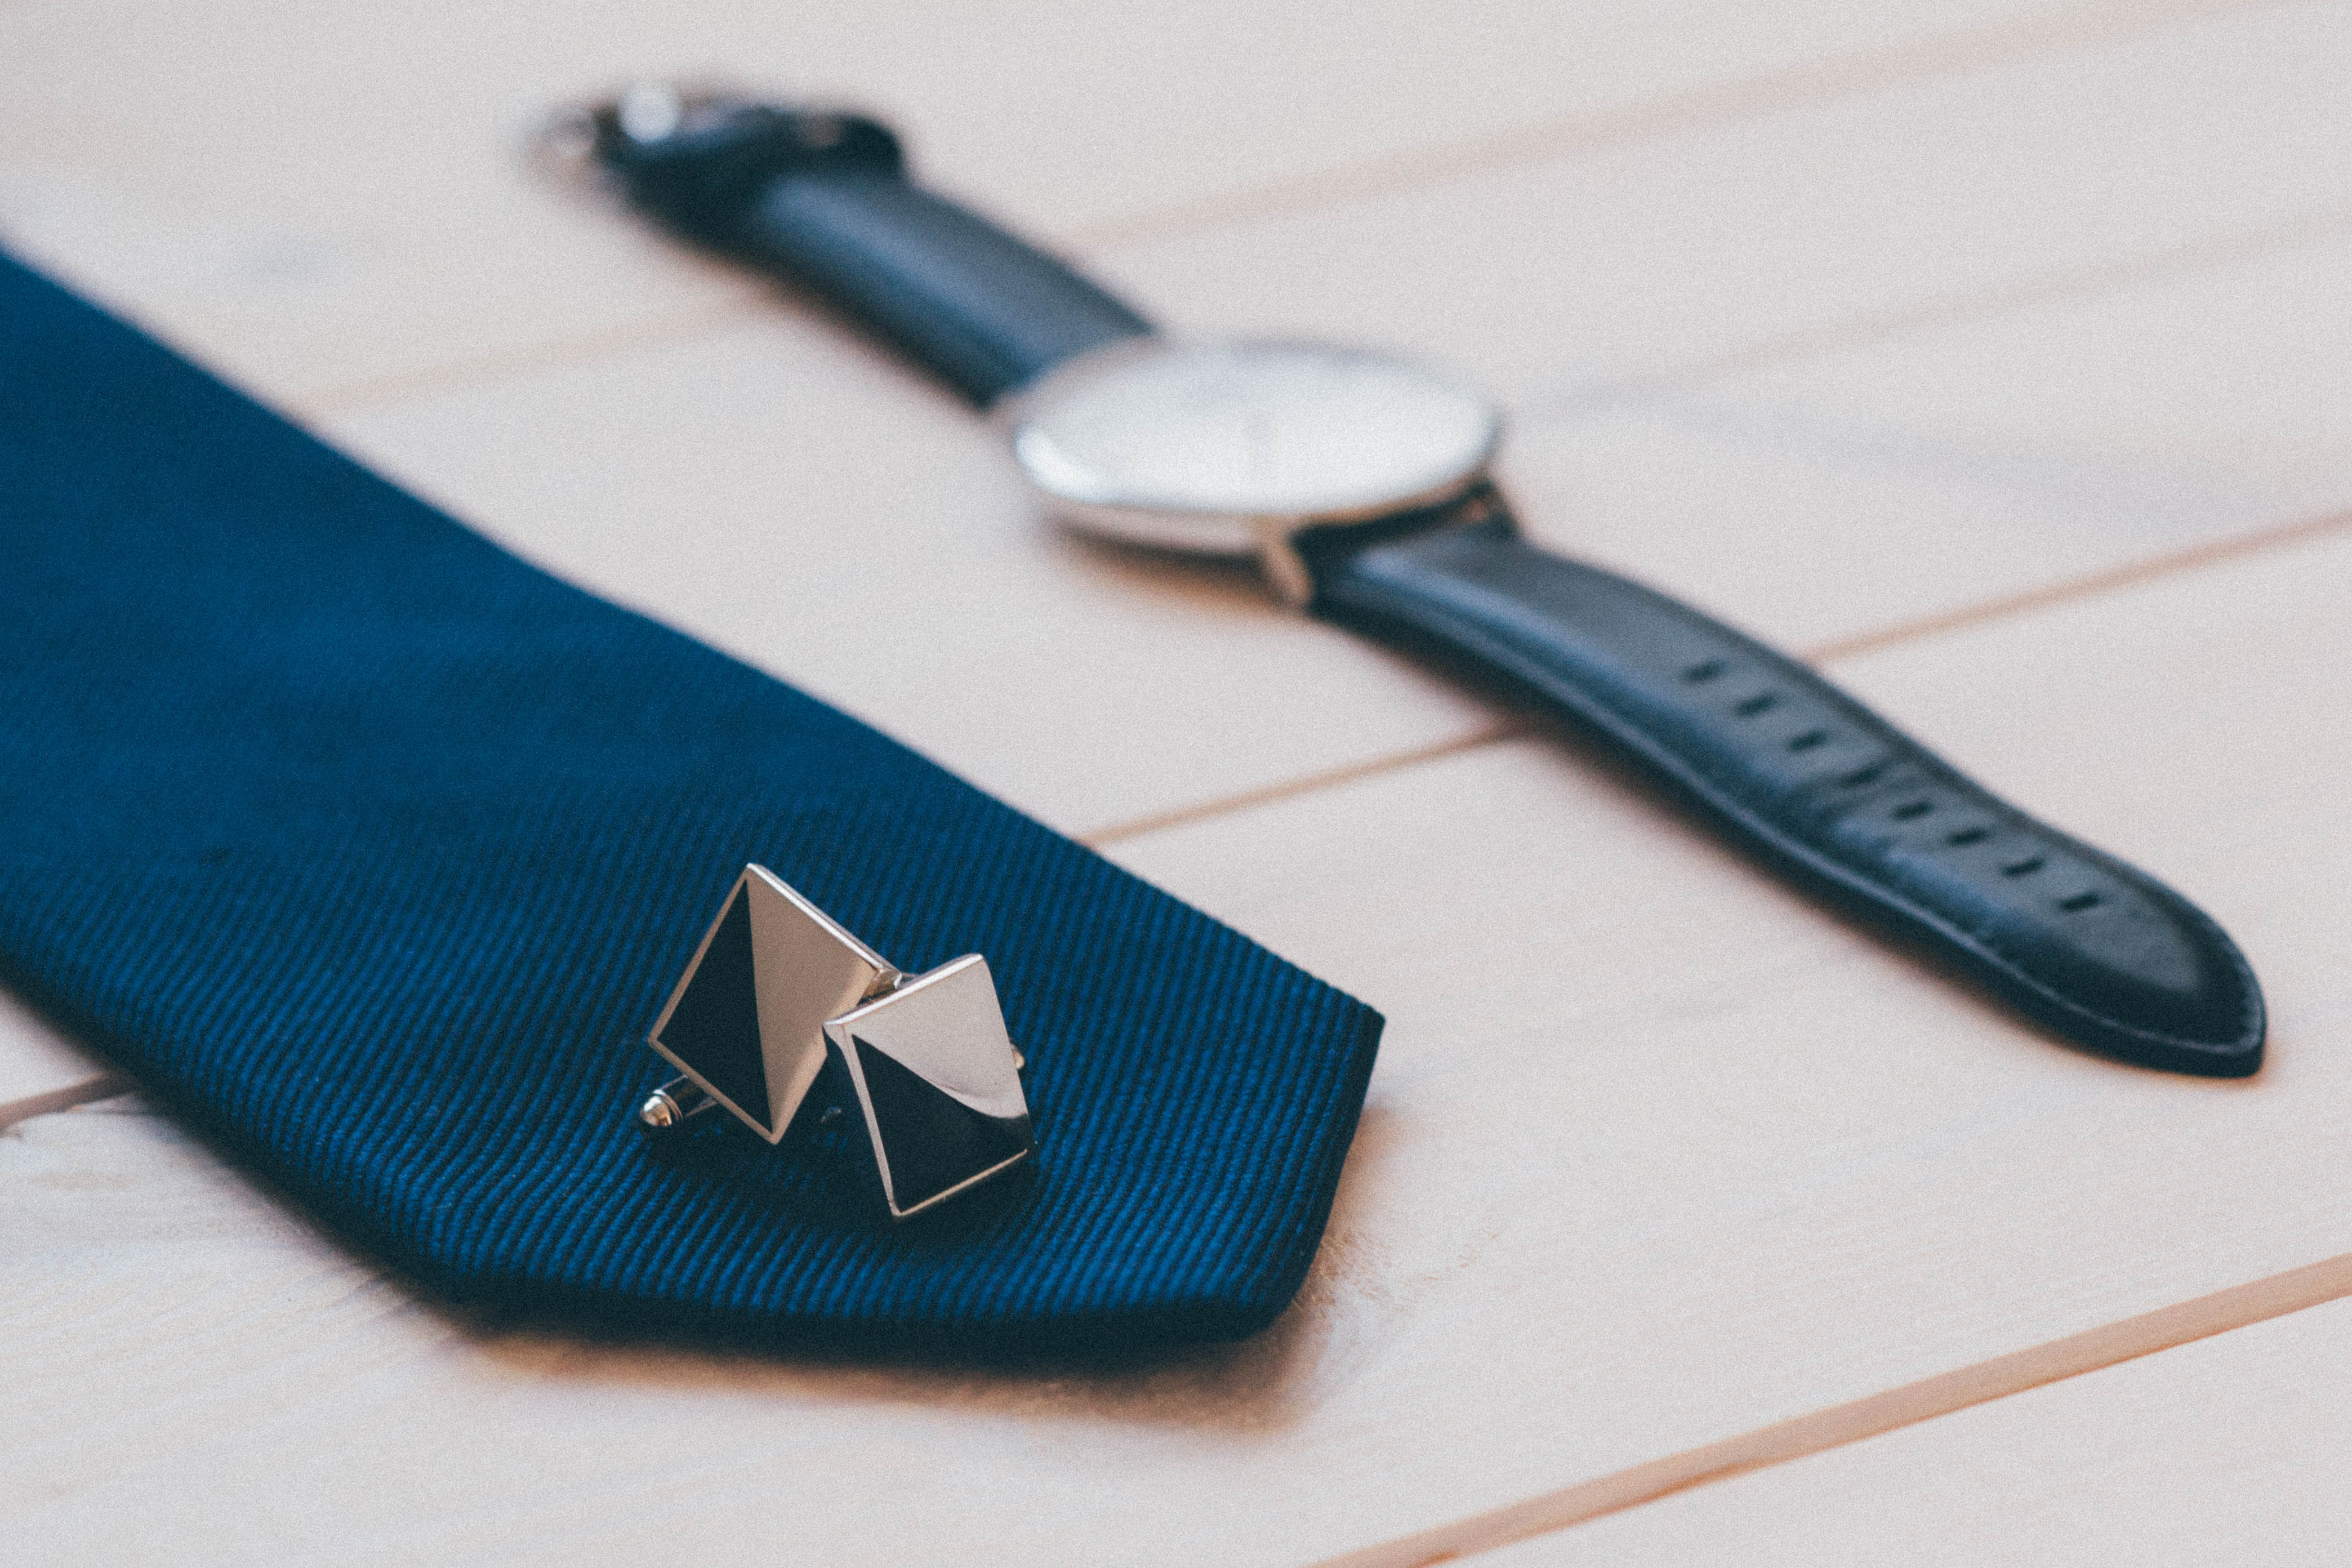
watch, tie, fashion, blue, glasses, strap, cufflinks, necktie, fashion accessory